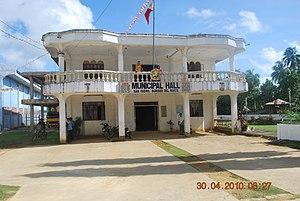
San Isidro est une municipalité de la province de Surigao du Nord, aux Philippines.